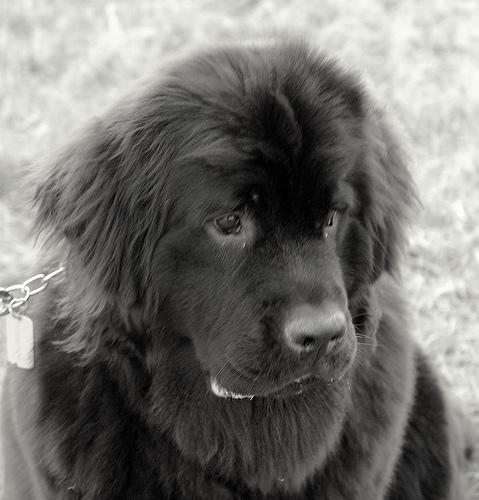
Breed: newfoundland